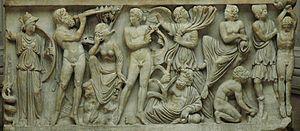
Apollon et Marsyas, panneau d'un sarcophage, v. 290–300 ap. J.-C. Découvert en 1853 en Toscane, Italie. Ancienne collection Campana.